Protocarnivorous plant

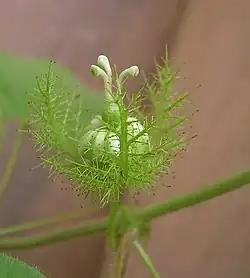
Mucilage-tipped bracts and immature flower of "Passiflora foetida", a protocarnivorous plant.

A protocarnivorous plant (sometimes also paracarnivorous, subcarnivorous, or borderline carnivore), according to some definitions, traps and kills insects or other animals but lacks the ability to either directly digest or absorb nutrients from its prey like a carnivorous plant. The morphological adaptations such as sticky trichomes or pitfall traps of protocarnivorous plants parallel the trap structures of confirmed carnivorous plants.